III Armored Corps

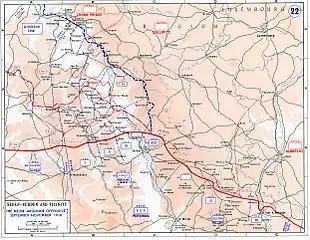
Map of the area during the Meuse-Argonne campaign

First Army formed up in preparation to advance in the Meuse-Argonne campaign. It consisted of over 600,000 men in I Corps, III Corps, and V Corps. III Corps took the Army's east flank, protecting it as the Army advanced to Montfaucon, then Cunel and Romagne-sous-Montfaucon. The offensive was slow and hampered by inexperience of many of the divisions under the Army's command, though III Corps was effective in protecting its sector. They advanced through September and October, taking a few weeks for rest after the formation of Second United States Army. On 1 November, the First Army went on a general offensive, pushing north to the Meuse River and the Barricourt Ridge. It was successful, pushing German forces back and advancing to the river until the end of the war. Around that time, III Corps received its shoulder sleeve insignia, approved it by telegram, though the insignia would not be officially authorized until 1922.